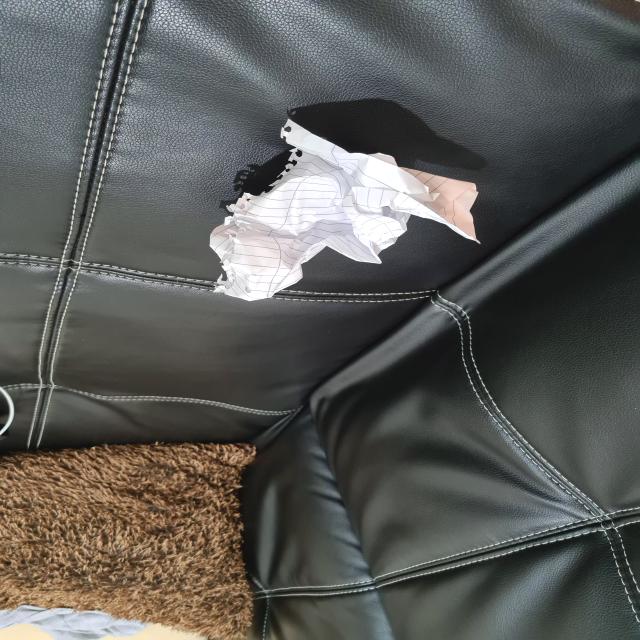
Label: tissues